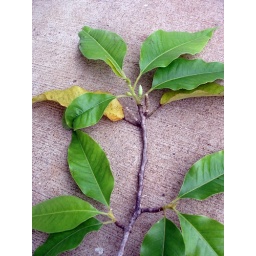
This is a tree at about 2000 ft elevation in the forest above Kealakekua